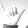
ASL letter: Y